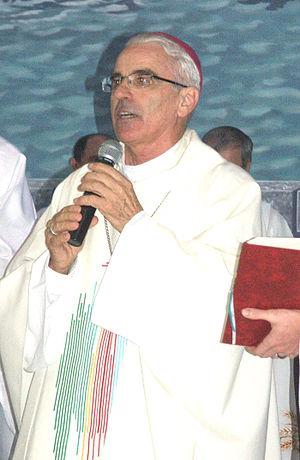
Alessandro Carmelo Ruffinoni, né le 26 août 1943 à Piazza Brembana, en Italie, est un missionnaire scalabrinien italien et, depuis le 16 juin 2010, évêque du diocèse de Caxias do Sul, au Brésil.